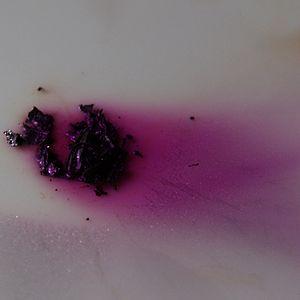
On dénombre 118 éléments chimiques ayant été observés, dont seulement 90 qui se rencontrent dans le milieu naturel.